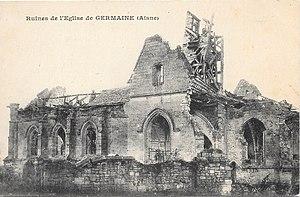
Carte postale de l'église détruite par les Allemands en février 1917.
Germaine est une commune française située dans le département de l'Aisne, en région Hauts-de-France.